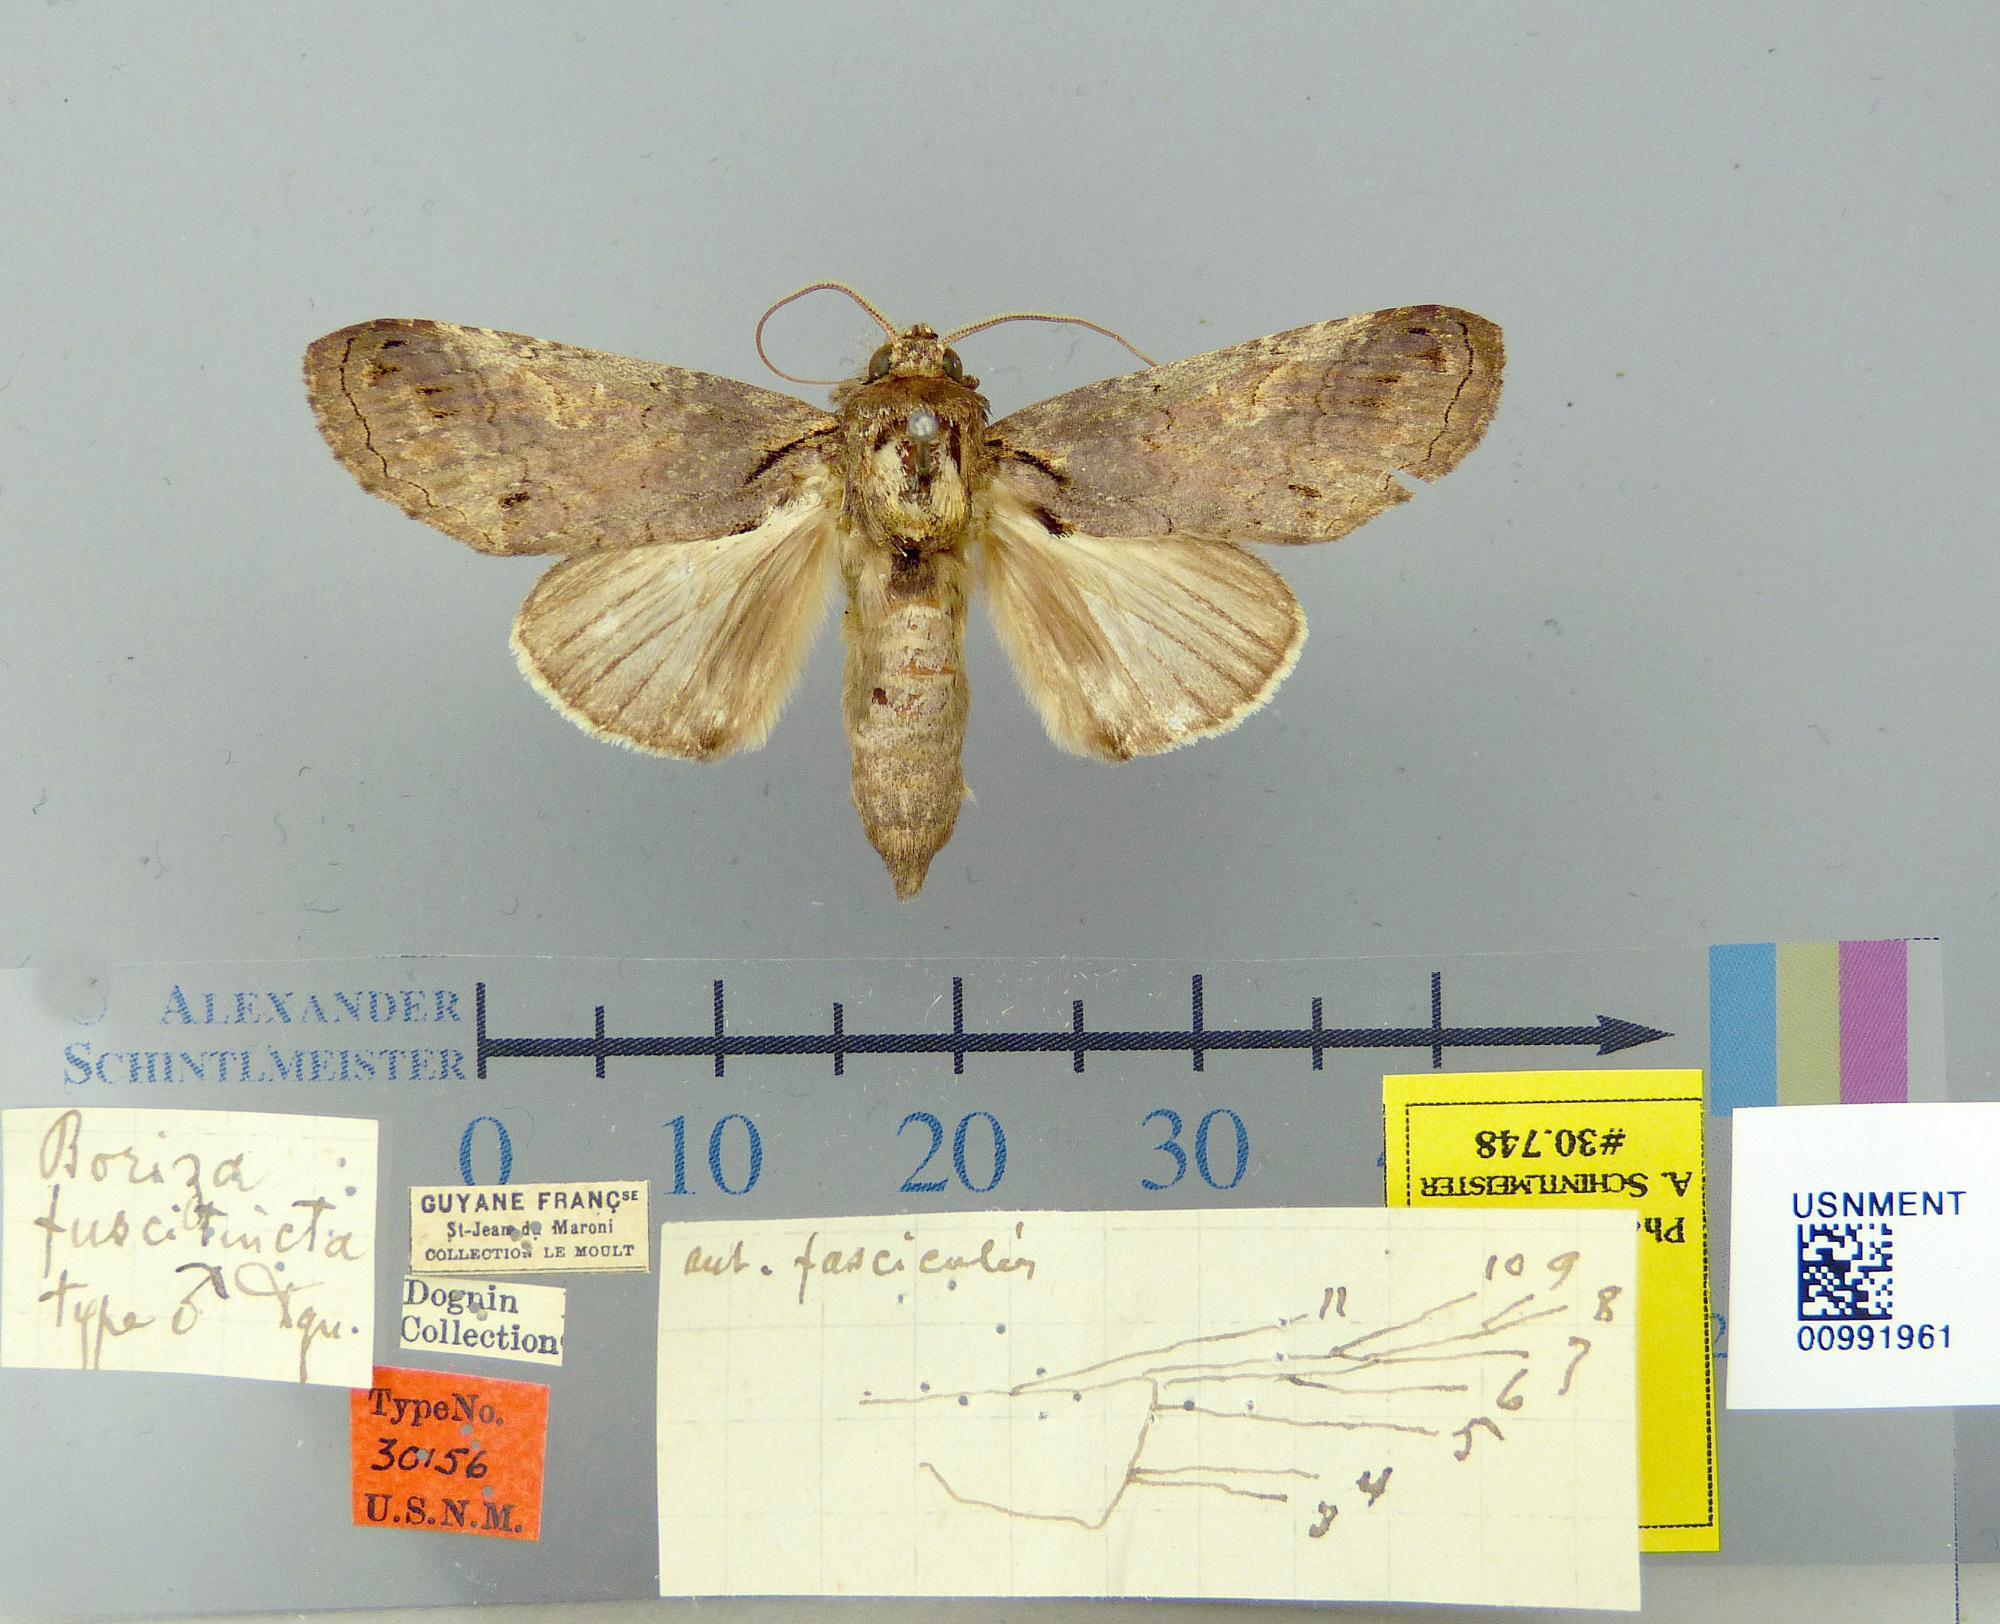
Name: Boriza fuscitincta
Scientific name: Boriza fuscitincta Dognin, 1916
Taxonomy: Animalia, Arthropoda, Insecta, Lepidoptera, Notodontidae
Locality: Guyane Francaise, Unknown, French Guiana